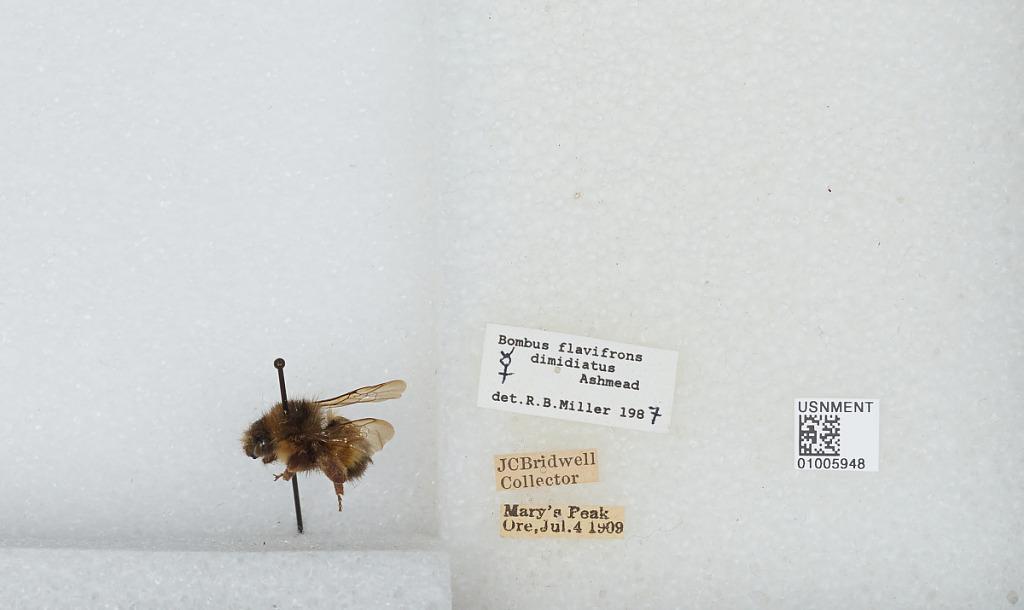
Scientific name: Bombus (Pyrobombus) flavifrons Cresson
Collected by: J. Bridwell
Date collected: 1909-7-4
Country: United States
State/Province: Oregon
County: Benton
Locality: Marys Peak
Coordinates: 44.5044, -123.552
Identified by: Miller, R. B.